Children of the Sun (play)

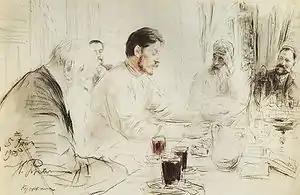
Maxim Gorky reading his drama "Children of the Sun" at The Penates, the house of the artist Ilya Repin, who did the drawing in 1905.

The play was initially banned, but imperial authorities allowed it to premiere in October of 1905 at the Komissarzhevskaya Theatre and Moscow Art Theatre. Given conditions in the city, the atmosphere was so tense that the audience began to panic in response to the mob noises in Act III. Kachalov had to stop the play to assure them that, while his character might be in danger from a mob, the audience was not.